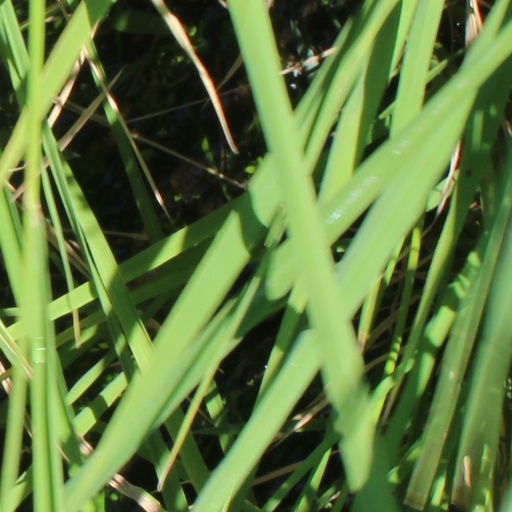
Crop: rice